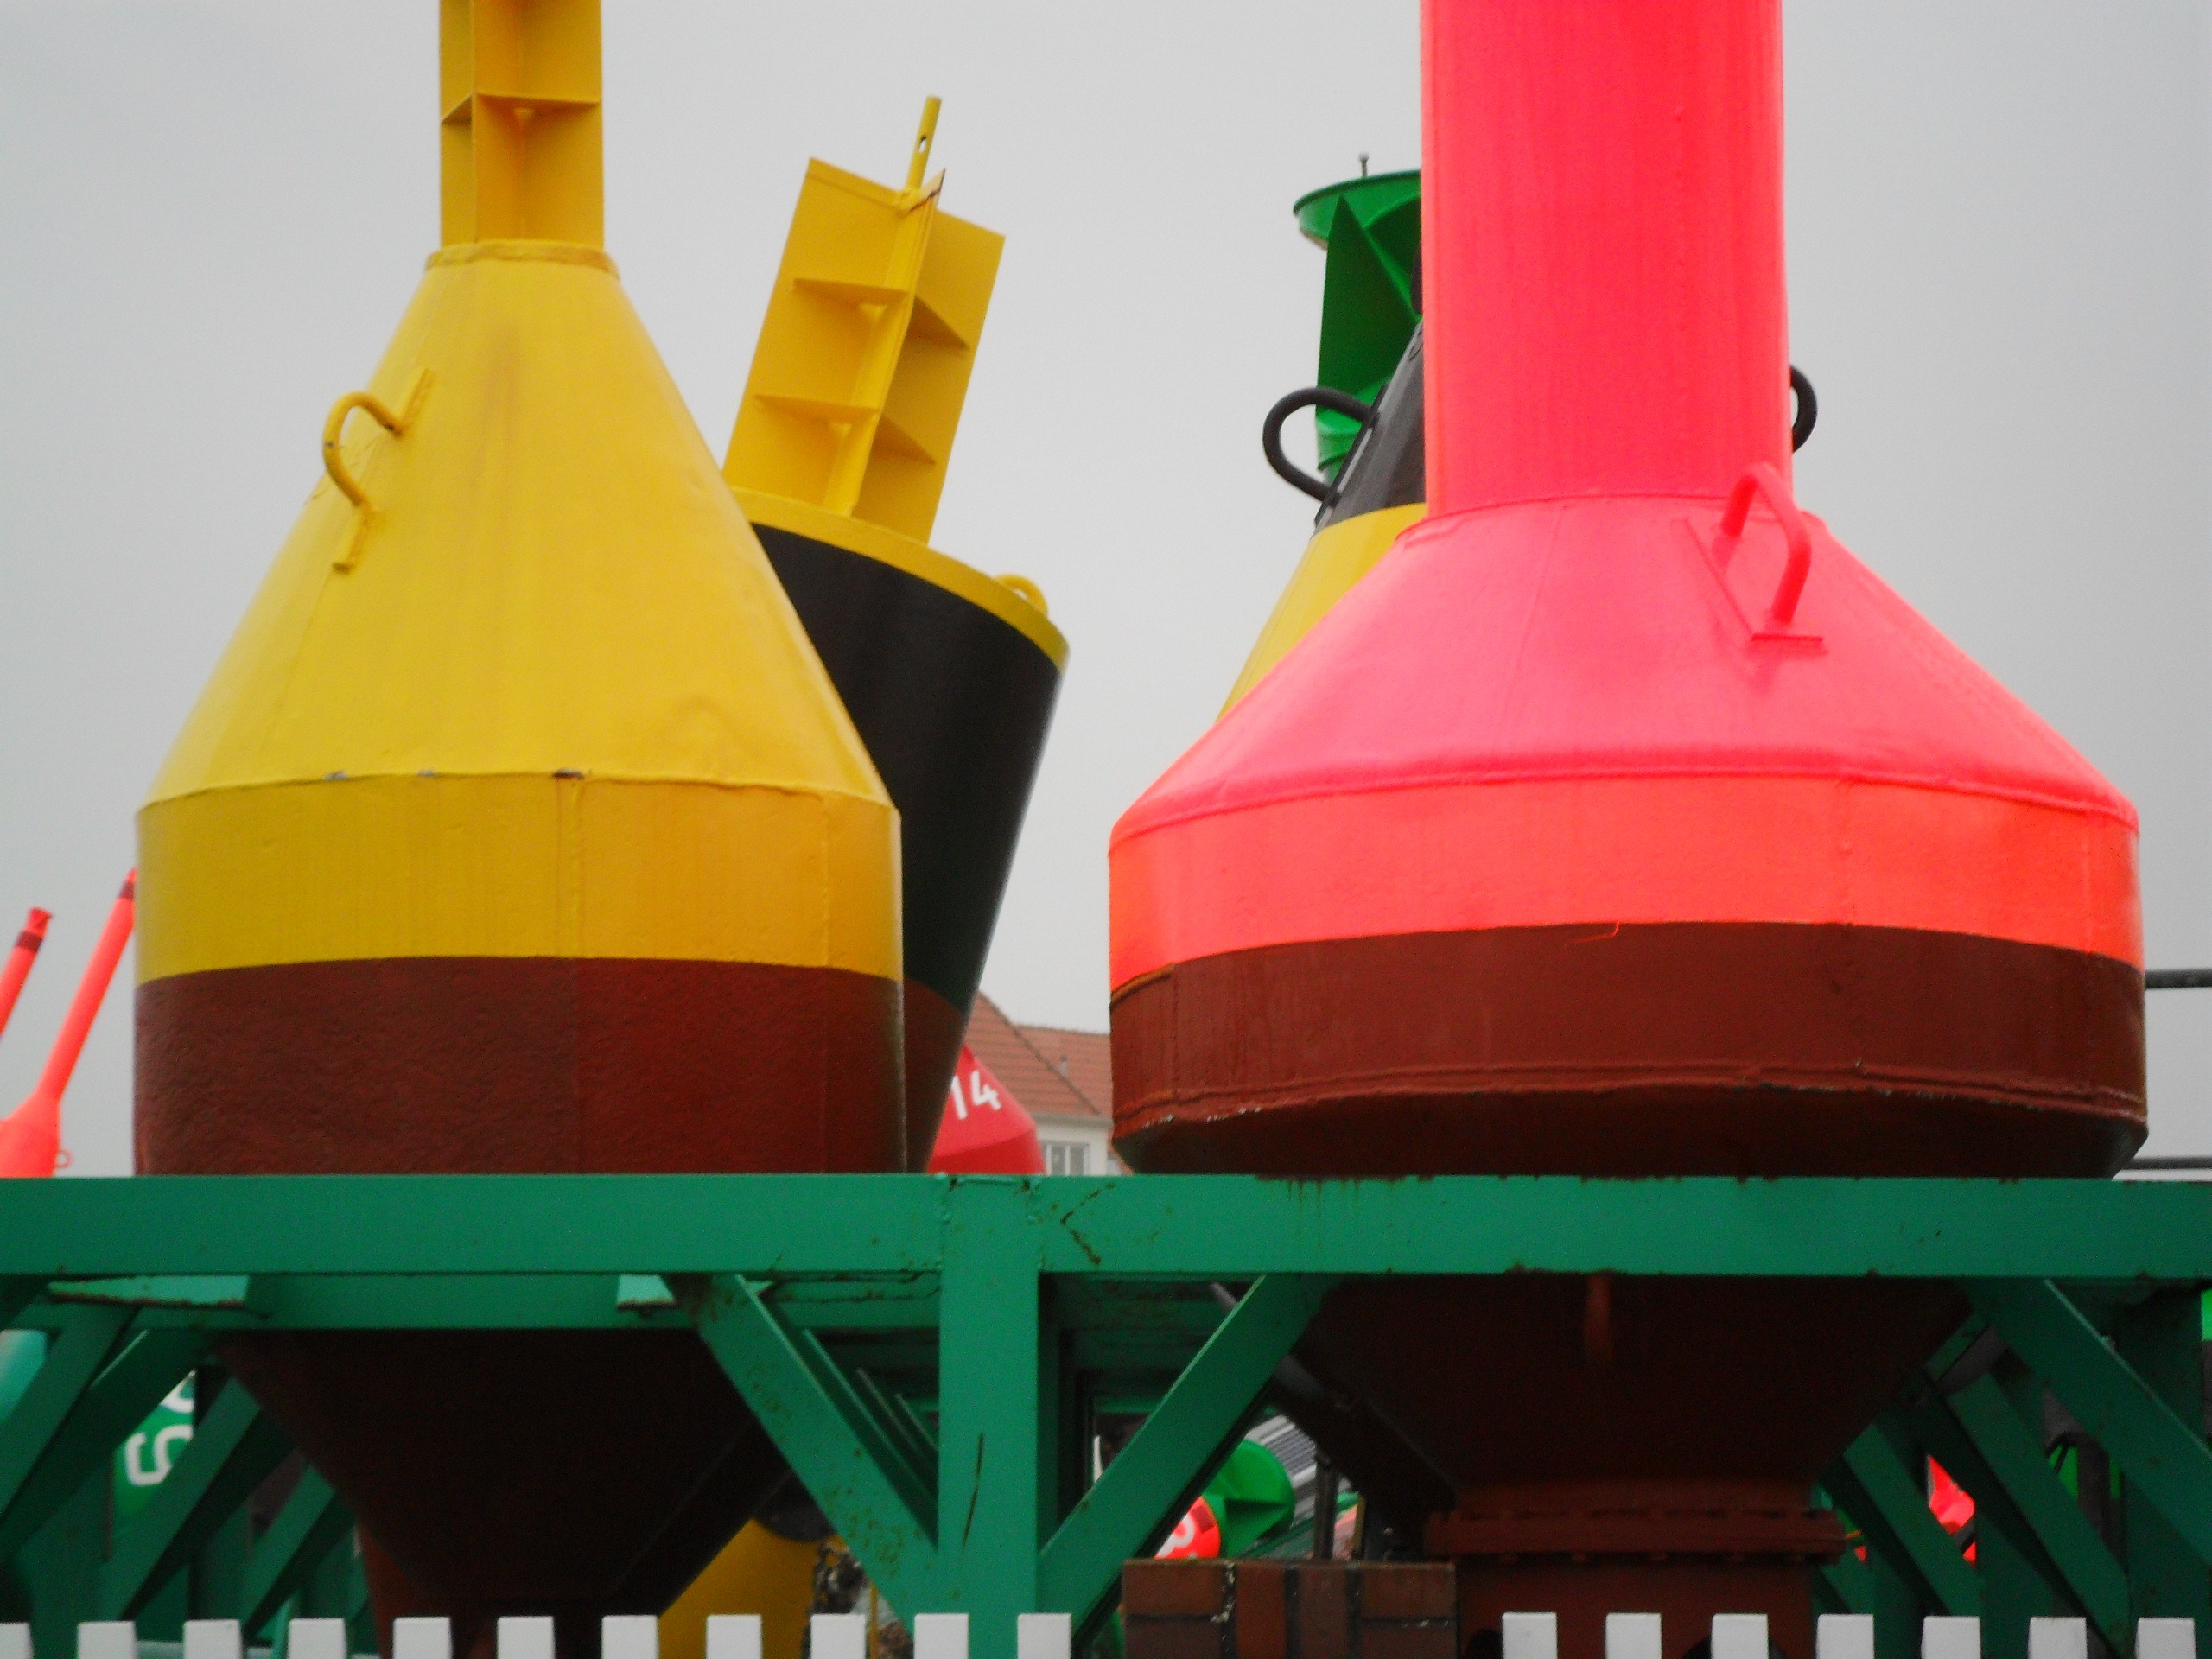
sea, green, red, color, yellow, product, illustration, inflatable, ton, boje, man made object